Thompson submachine gun

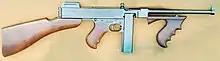
Thompson Model 1921.

Early versions of the Thompson, the Model 1919, had a fairly high cyclic rate of fire, as high as 1,200 rounds per minute (rpm), with most Model 1921s at 800 rpm. This rate of fire, combined with a rather heavy trigger pull and a stock with an excessive drop, increases the tendency for the barrel to climb off target in automatic fire. In 1927, the U.S. Navy ordered 500 Thompsons but requested a lower rate of fire. Thompson requested that Payne develop a method of reducing the cyclic rate of fire. Payne then replaced the actuator with a heavier one, and replaced the recoil spring with a stiffer one; the changes reduced the rate of fire from 800 to the 600 rpm of the U.S. Navy Model 1928. Later M1 and M1A1 Thompsons averaged also 600 rpm. Compared to more modern submachine guns, the Thompson is quite heavy, weighing roughly the same as the contemporary M1 Garand semi-automatic rifle, and requires a lot of cleaning. This was one of the major complaints about the weapon by U.S. Army personnel to whom it was issued.